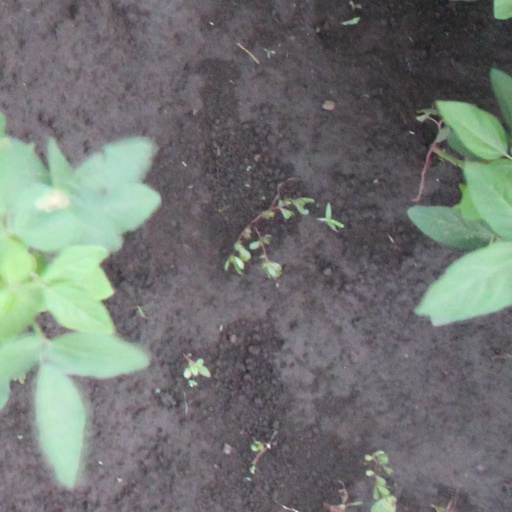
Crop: soybean